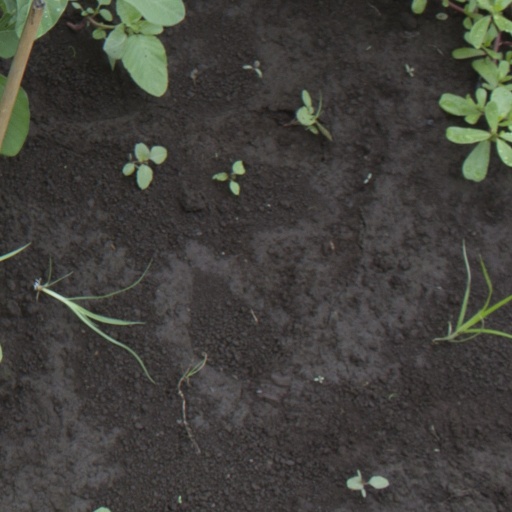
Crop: soybean